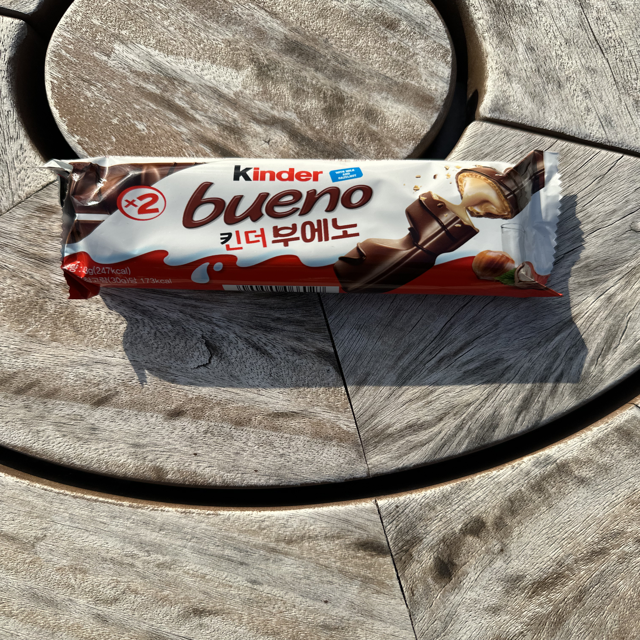
Label: plastics